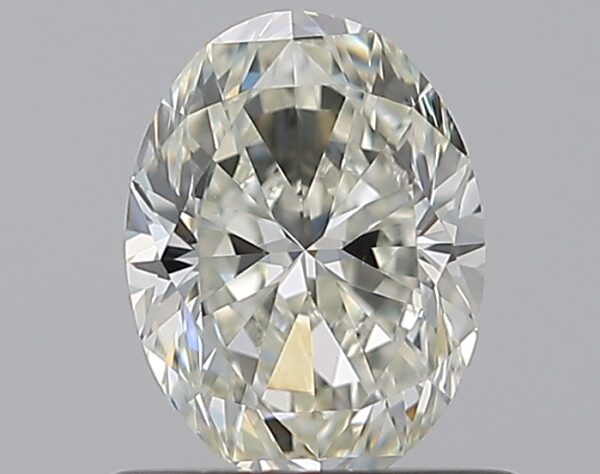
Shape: oval
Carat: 0.7
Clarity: VS1
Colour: J
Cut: VG
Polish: EX
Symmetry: VG
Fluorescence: F
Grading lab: GIA
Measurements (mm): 6.55 x 4.92 x 3.16